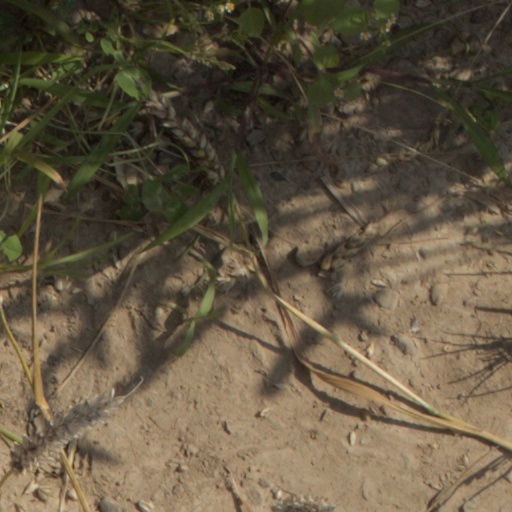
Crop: wheat